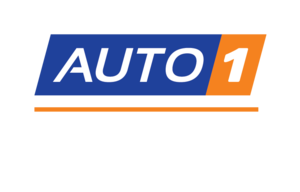
Logo de Auto1 group
Le groupe AUTO1 est une start-up berlinoise ayant la prétention d'être le plus grand concessionnaire de voitures d'occasion en Europe. Depuis la participation de la société japonaise Softbank en janvier 2018, la société a été valorisée à 2,9 milliards d'euros. En mars 2019 - après l'introduction en bourse de la société suédoise Spotify - AUTO1 est devenu la start-up non cotée la mieux évaluée d'Europe. L'entreprise est dirigée par ses deux fondateurs Hakan Koç et Christian Bertermann qui détiennent ensemble environ 30% des actions.